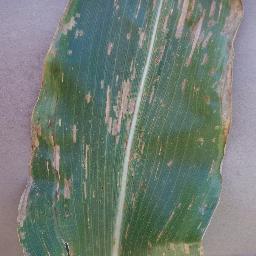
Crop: corn
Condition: (maize)_cercospora_spot_gray_spot